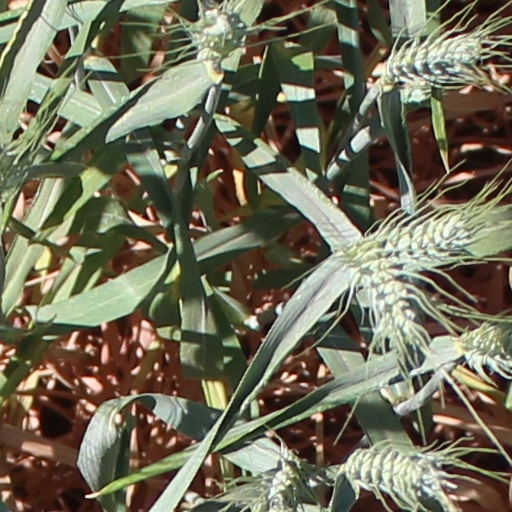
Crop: wheat